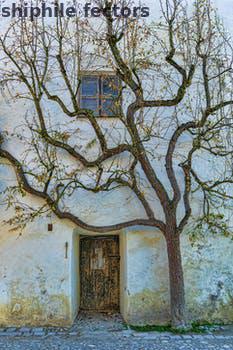
Label: Watermark